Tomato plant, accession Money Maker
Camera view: bottom (45 deg); turntable rotation: 60 degrees
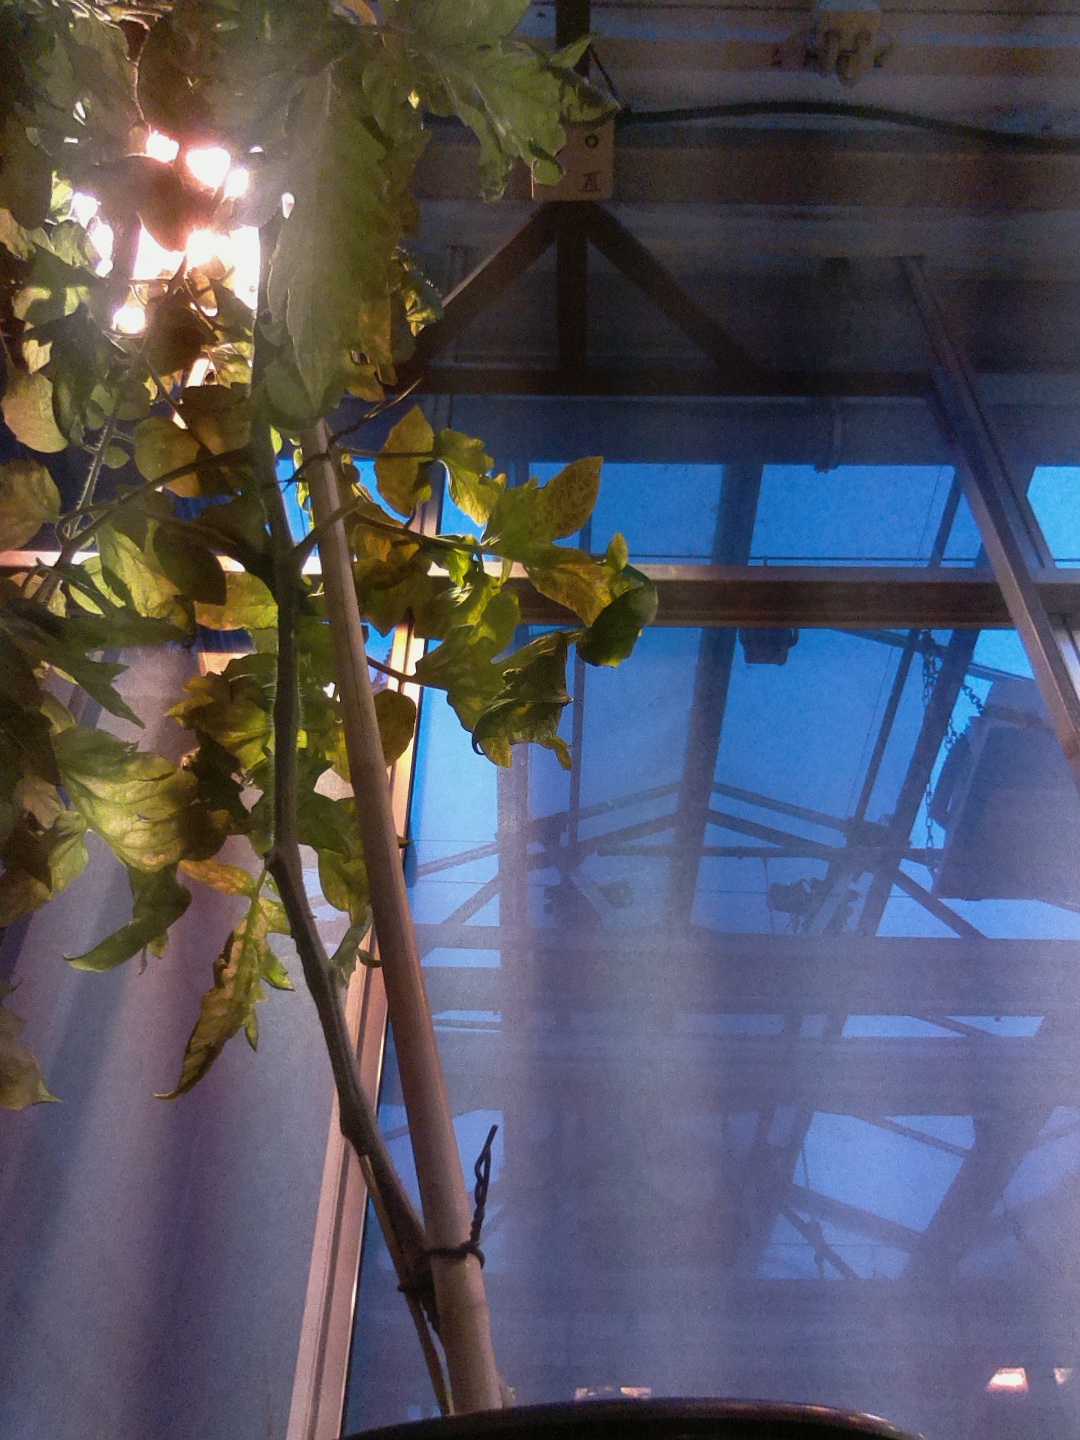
BBCH growth stage 74: 40%-50% of final fruit size